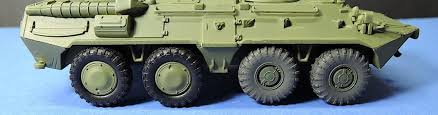
Label: BTR